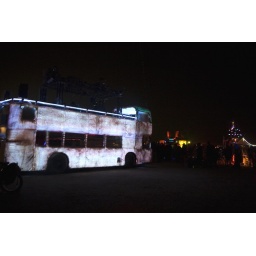
this bus had fur all over it and it changed colors. DJ booth/dance floor up top...